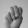
ASL letter: M